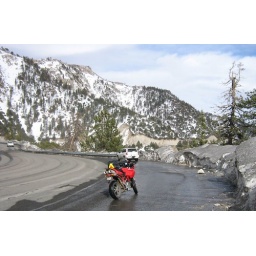
up in san gabriels near bear lake